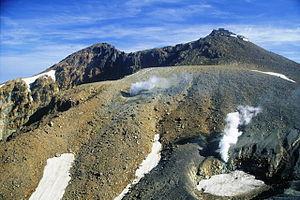
Les 100 montagnes célèbres du Japon est une liste de sommets du Japon qui provient d'un ouvrage écrit en 1964 par l'écrivain et montagnard Kyūya Fukada. Cette liste est établie sur des critères de beauté de la montagne et des paysages mais aussi de l'altitude. Depuis la parution du livre et notamment avec la popularisation de la randonnée au Japon dans les années 1980, l'ascension de ces sommets constitue un défi à relever pour de nombreux randonneurs.